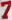
Number: 7